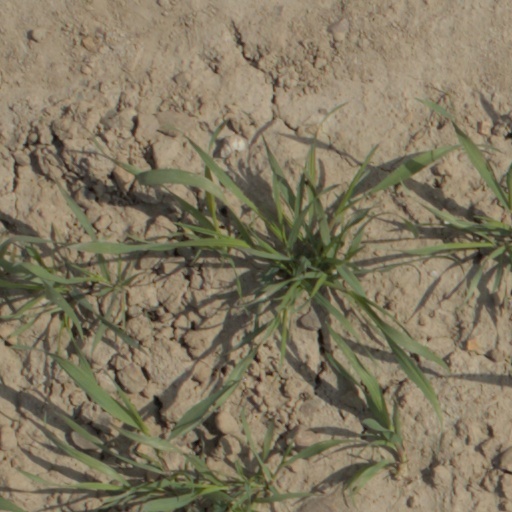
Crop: wheat